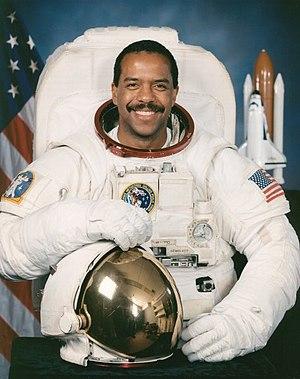
Bernard Anthony Harris, Jr. est un astronaute américain né le 26 juin 1956.